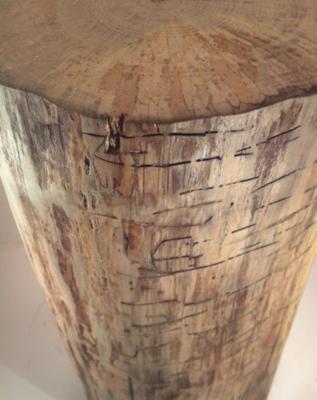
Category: table